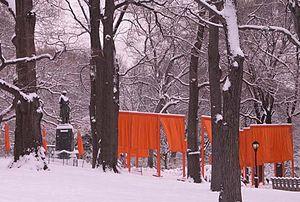
Central Park est un espace vert américain d'une superficie de 341 hectares, situé dans l'arrondissement de Manhattan à New York. Il est géré par la Central Park Conservancy qui dispose d'un budget annuel de 200 millions de dollars, et est entretenu au même titre que les autres espaces verts de la ville par le New York City Department of Parks and Recreation.
Christo et Jeanne-Claude, communément Christo, est le nom d'artiste sous lequel est identifiée l'œuvre commune de Christo Vladimiroff Javacheff, né le 13 juin 1935 à Gabrovo en Bulgarie et mort le 31 mai 2020 à New York, et de Jeanne-Claude Denat de Guillebon, née le 13 juin 1935 à Casablanca au Maroc et morte le 18 novembre 2009 à New York. Ce couple d'artistes contemporains s'est rendu célèbre à la fois par le gigantisme de ses réalisations et par leur caractère éphémère.